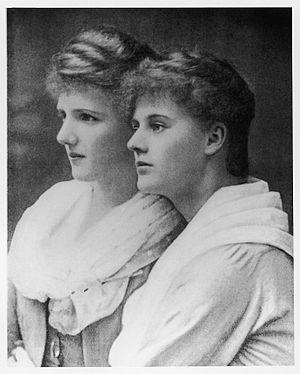
Eva Gore-Booth est une poétesse et écrivaine irlandaise. Activiste politique, elle est reconnue pour ses actions de suffragiste auprès des femmes de la classe ouvrière, militant ainsi pour le suffrage féminin au Royaume-Uni.